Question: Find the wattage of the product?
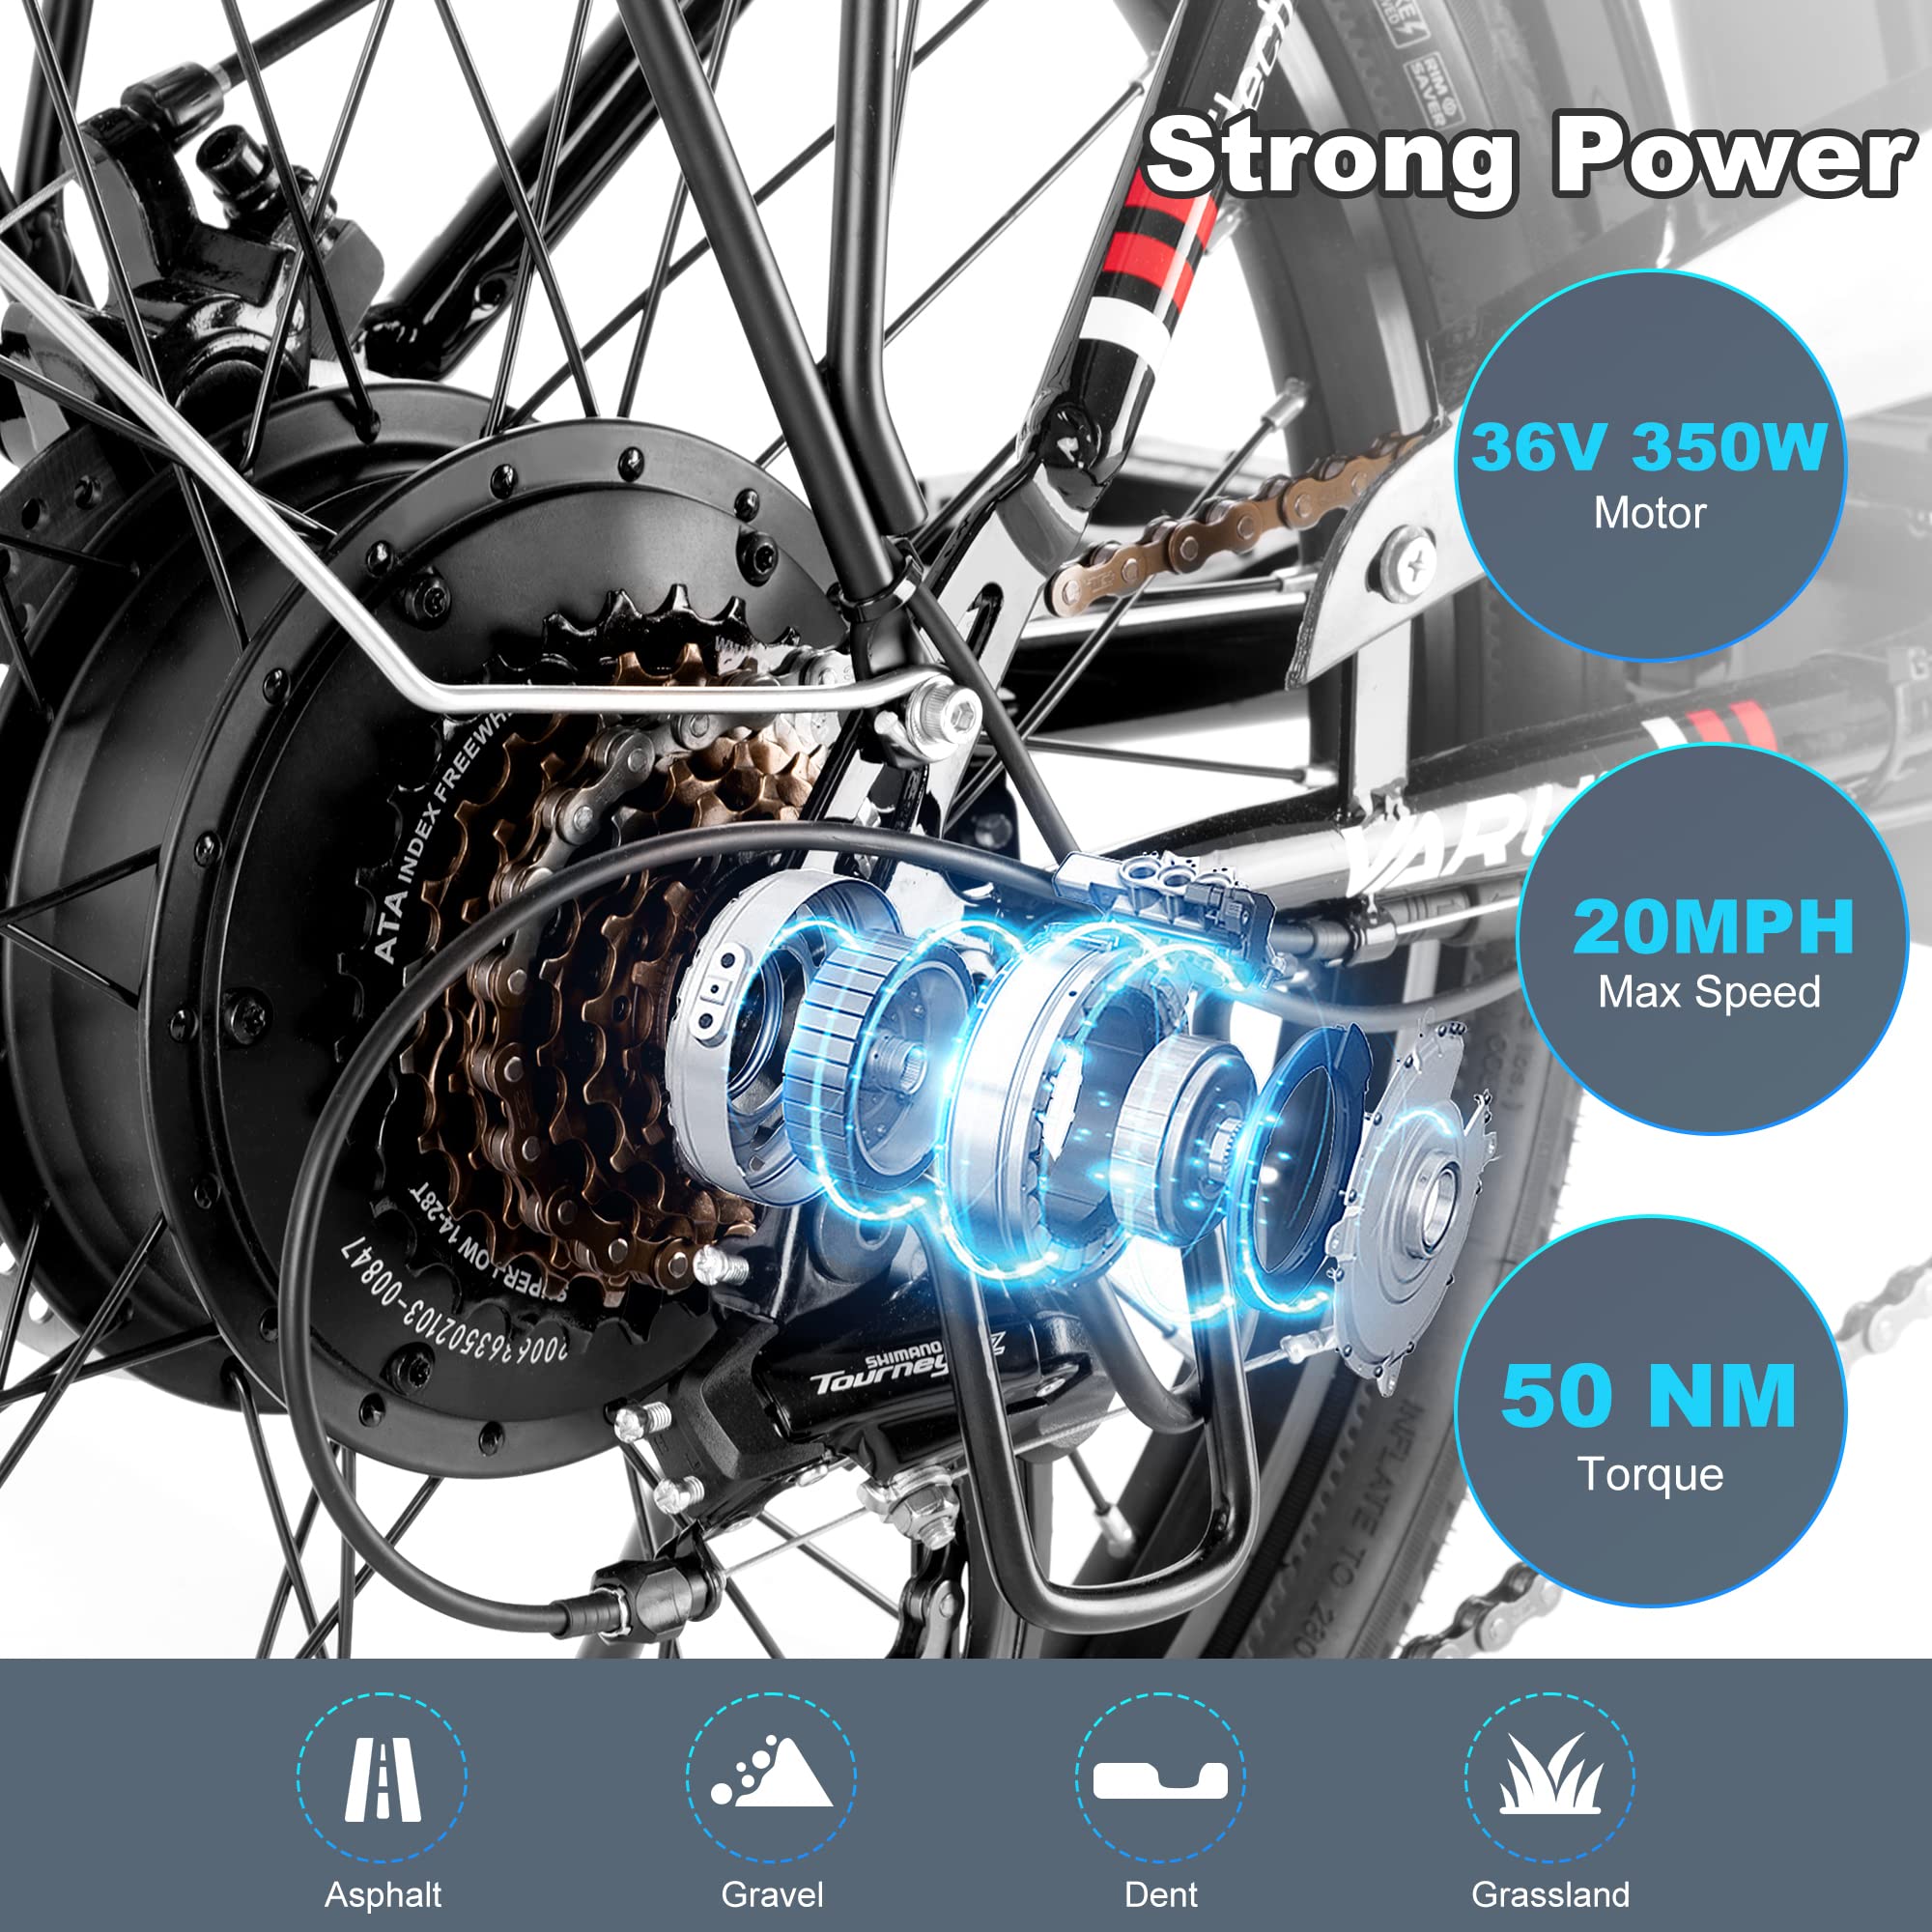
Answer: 350.0 watt